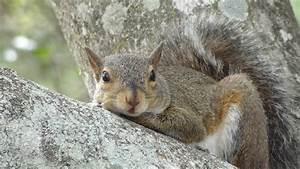
squirrel